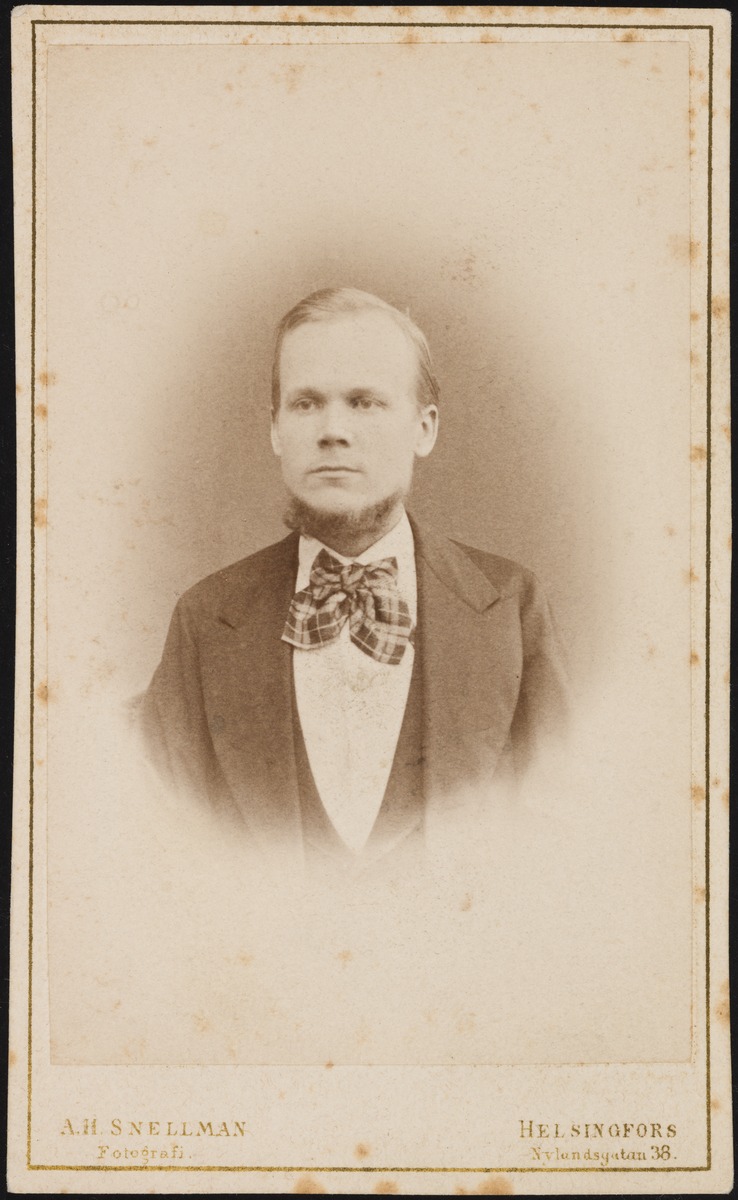
Nuori Olof Nevalainen (1849–1919).
sisällön kuvaus: Nevalaisen tytär Martta (myöhemmin Bröyer, 1897–1979), tanssitaiteilija ja koreografi, omisti pitkään Kristianinkatu 12:n puurakennuksen, joka tunnetaan nykyään Helsingin kaupunginmuseon Ruiskumestarin talona. mustavalkoinen
Kuvaaja: Snellman, A.H., valokuvaaja
Ajankohta: kuvausaika 1873-1879
Paikka: Suomi, Uusimaa, Helsinki, Punavuori Helsinki, Uudenmaankatu 38
Aiheet: Nevalainen, Olof, henkilökuvat (valokuvat), käyntikorttikuvat, miehet, miesten puvut, solmukkeet, kasvot, parta, men, men's suits, bow ties, face, beard, män, herrkostymer, flugor (accessoarer), ansikte, skägg